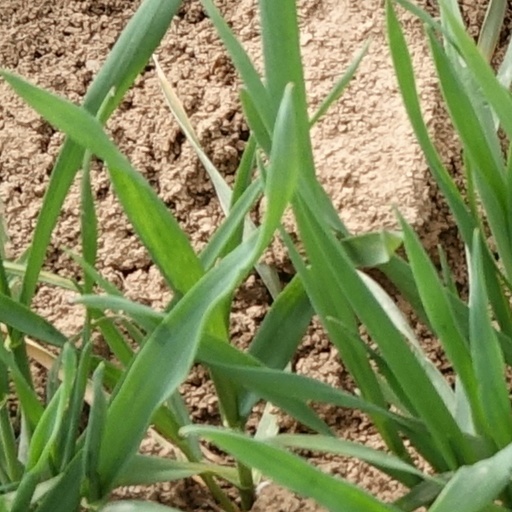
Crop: wheat